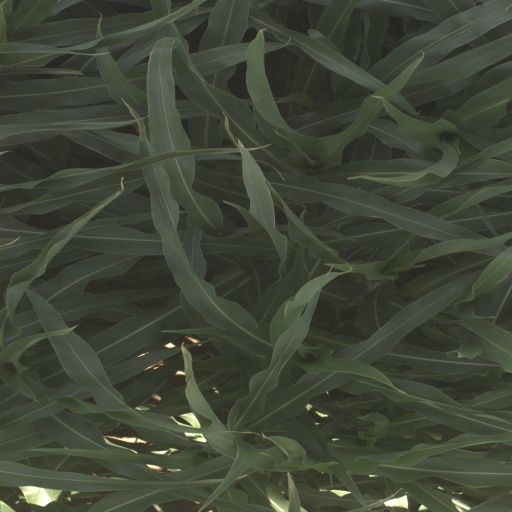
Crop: sorghum